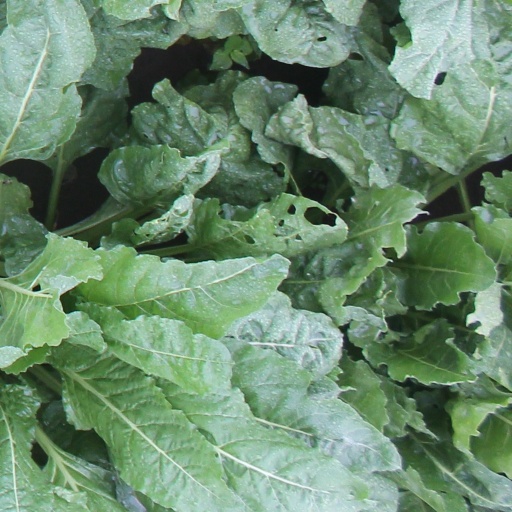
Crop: sugar beet